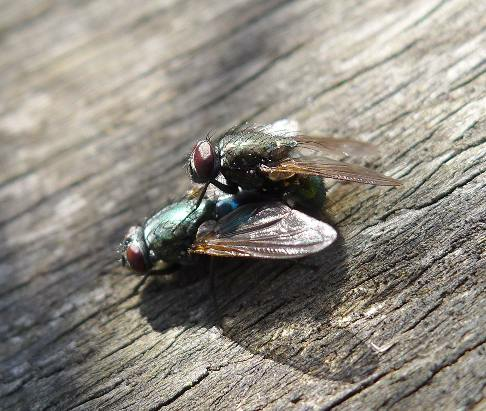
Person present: No